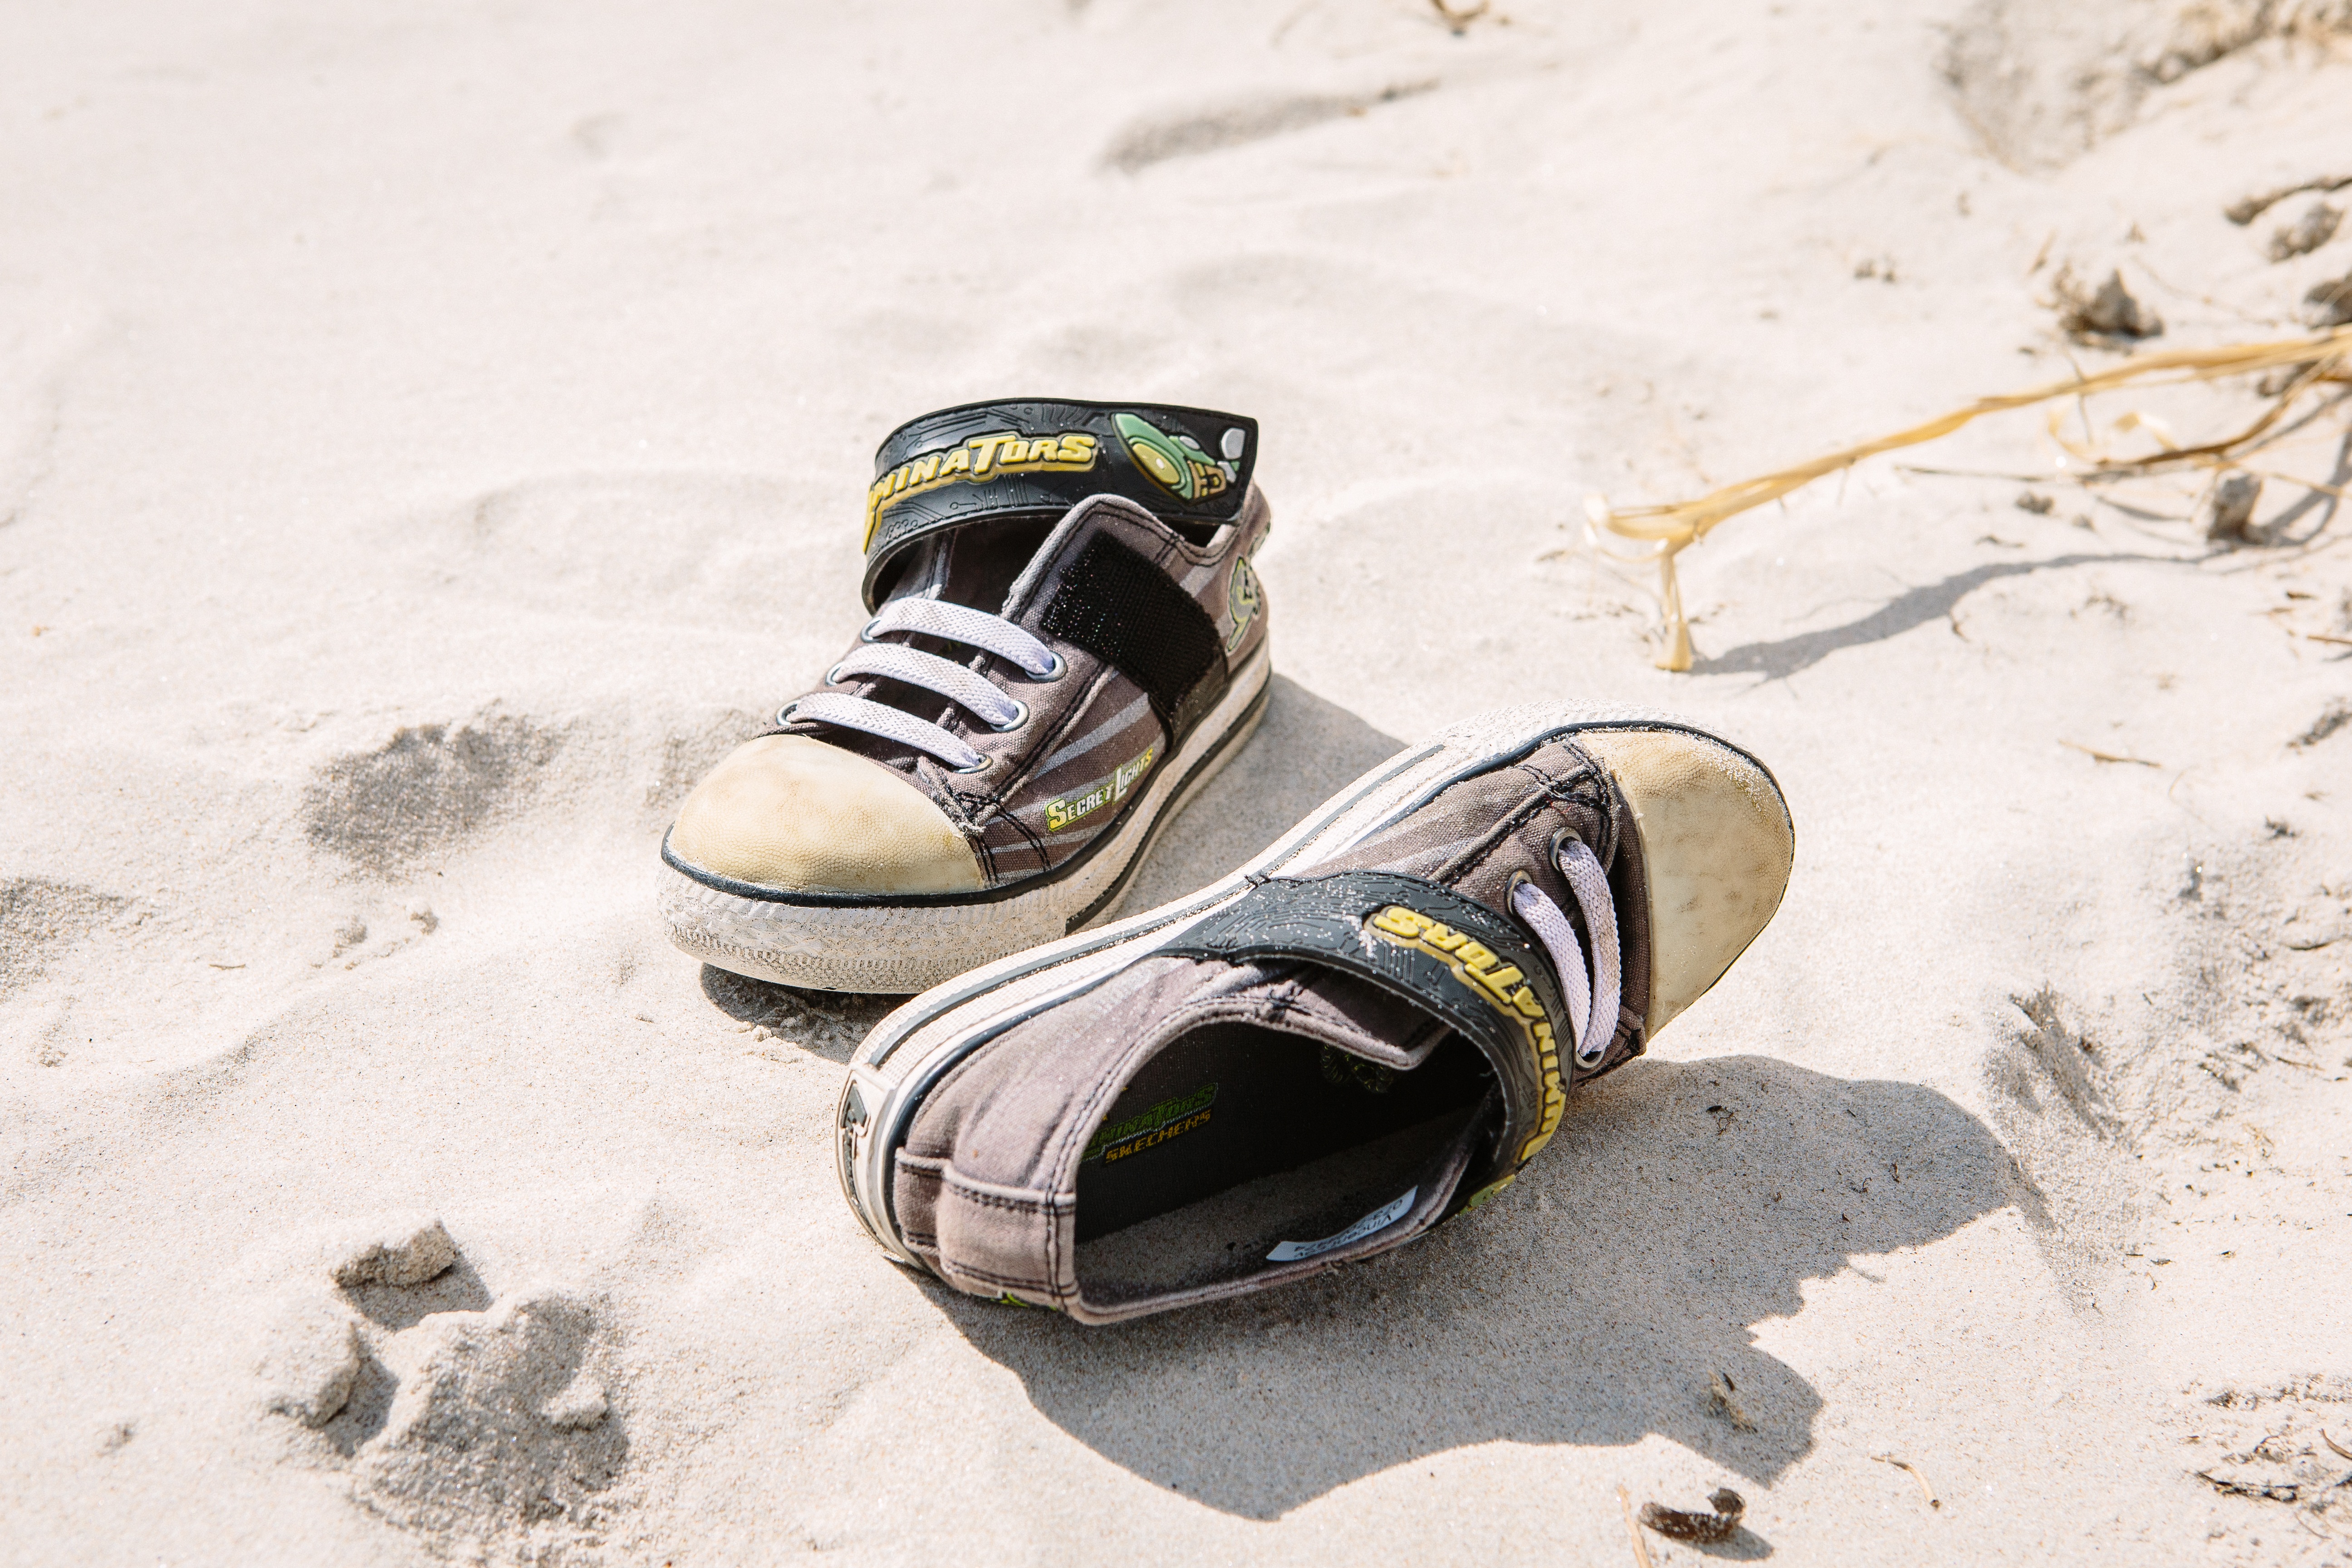
beach, sand, shoe, white, spring, shoes, sneakers, footwear, outdoor shoe